Borgo Vecchio (Rome)

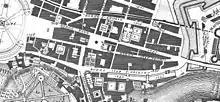
The central part of Borgo with the "spina" delimited by Borgo Vecchio and Borgo Nuovo in Rome's map of Giambattista Nolli (1748)

Between 1934 and 1936, when the project of Via della Conciliazione was developed, the architects Marcello Piacentini and Attilio Spaccarelli chose to give to the new road the alignment of Borgo Vecchio, and not of the nearby Borgo Nuovo, which had been aligned between the now disappeared tower of Alexander VI near the Ponte Sant'Angelo and the bronze gate of the Vatican, and had a slope of 6 degrees with respect to the old Saint Peter. This resolution, taken because of reasons of perspective and to avoid the demolition of the Palazzo dei Penitenzieri, facing the south side of Piazza Scossacavalli and parallel to the south side of Borgo Vecchio, allowed for survival some among the road's main buildings, such as the "palazzi" Cesi-Armellini (although mutilated) and Serristori. Due to that, while the "spina", with the whole north side of Borgo Vecchio, was demolished between 29 October 1936 and 8 October 1937, the south side of the road partially exists still today, although in a totally different context.